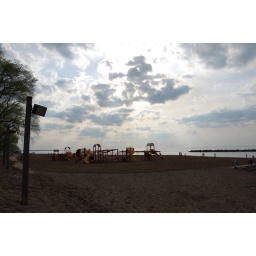
A burst of clouds over Lakeview beach in Lorain, Ohio